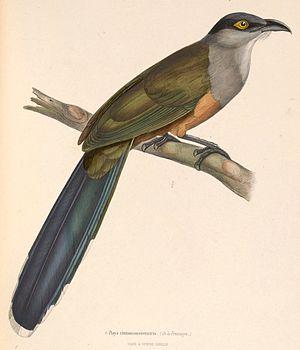
Piaya cinnamomeiventris = Coccyzus pluvialis (Tacco de pluie)
Le genre Hyetornis est un genre obsolète d'oiseaux de la famille des Cuculidae, qui comprenait deux espèces de piayes. Depuis 2006, ces espèces sont classées dans le genre Coccyzus. Elles sont endémiques des Grandes Antilles.